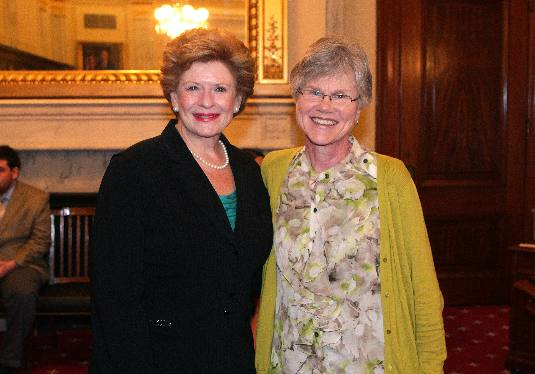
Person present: Yes